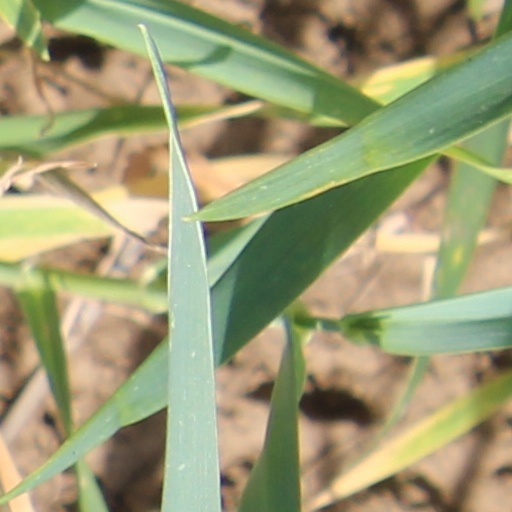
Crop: wheat